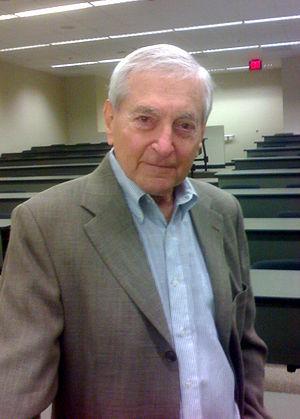
Cette page présente une chronologie de l'année 2019 dans le domaine de l'astronomie.
Wolfgang Rindler est un physicien autrichien. Spécialiste de la relativité générale, il a introduit la notion d'horizon d'un trou noir et les coordonnées de Rindler. En collaboration avec Roger Penrose, il a popularisé l'usage des spineurs en relativité générale. Il a aussi rédigé plusieurs manuels de physique.